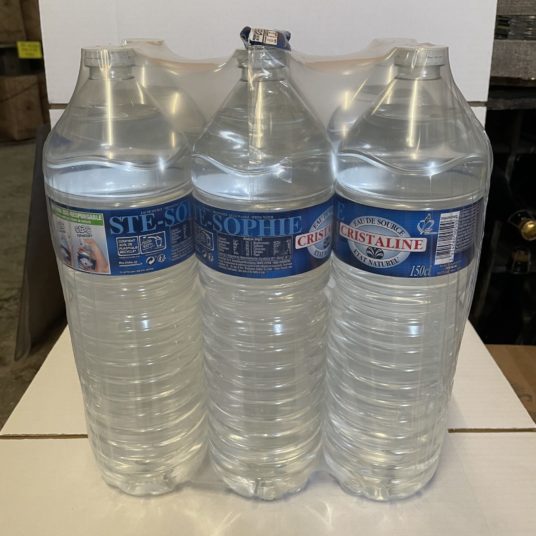
Waste category: plastic